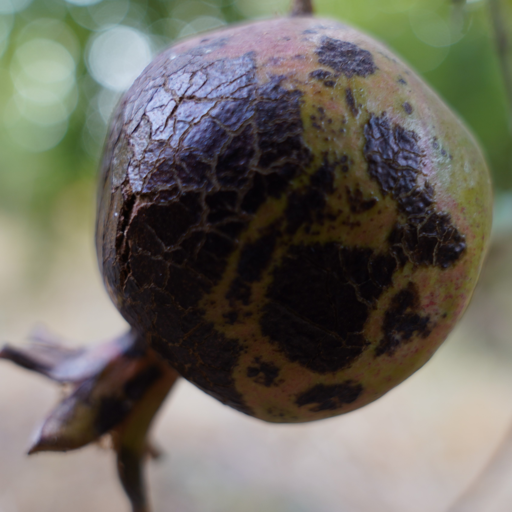
Label: Colletotrichum spp